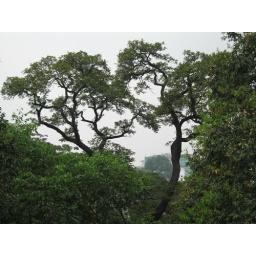
The trees out my hotel room window in Ho Chi Minh City.